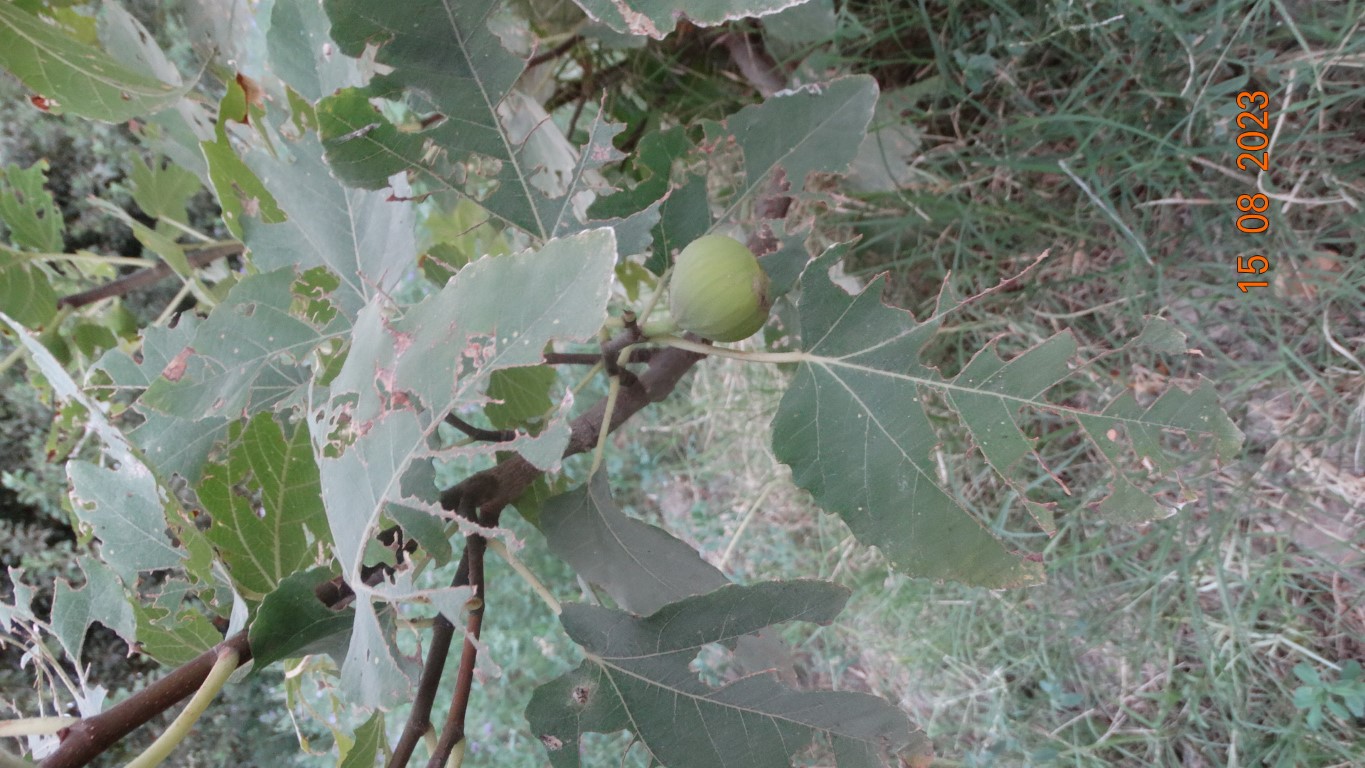
Label: infected